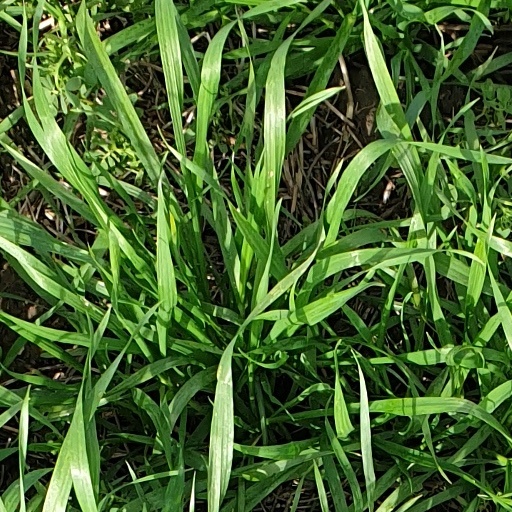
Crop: wheat